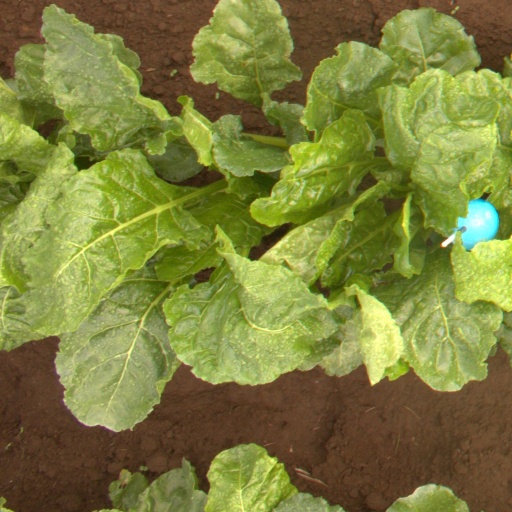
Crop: sugar beet